Enniskillen and Bundoran Railway

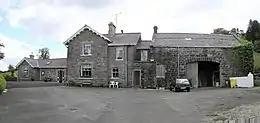
Pettigo railway station

The UK Parliament passed the (24 & 25 Vict. c. cxxxviii) authorising a railway to link the L&ER near Enniskillen with the Midland Great Western Railway (MGW) at . Construction began in 1866 and the section between Bundoran Junction and Bundoran opened in 1868. The Irish North Western Railway (INW), which since 1866 had worked the L&ER, also provided the train service on the E&BR. The journey between Bundoran and Enniskillen was about . Bundoran Junction was triangular, giving the branch access northwards to and Derry as well as southwards to and Dundalk.